Freedom Day (South Africa)

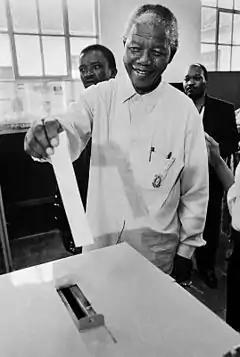
Nelson Mandela casting his vote on Election Day 1994

Freedom Day is a public holiday in South Africa celebrated on 27 April. It commemorates the first post-apartheid elections held on that day in 1994 and the day on which the new constitution was introduced. The elections were the first national elections where everyone of voting age of over 18 from any race group, was allowed to vote.